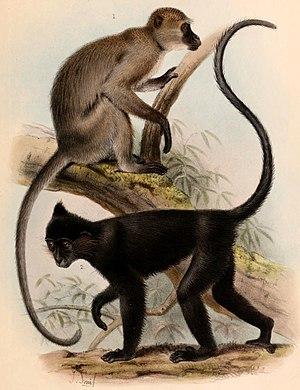
Cercocebus agilis est une espèce de singes catarhiniens de la famille des cercopithecidés appelée Cercocèbe agile ou Mangabey agile et Cercocèbe à crête.
Mangabey est un nom vernaculaire ambigu en français, pouvant désigner plusieurs espèces différentes de singes de l'ancien Monde, répartis deux genres : Cercocebus et Lophocebus.